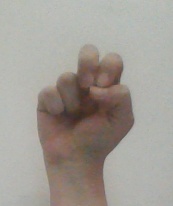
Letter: gaaf